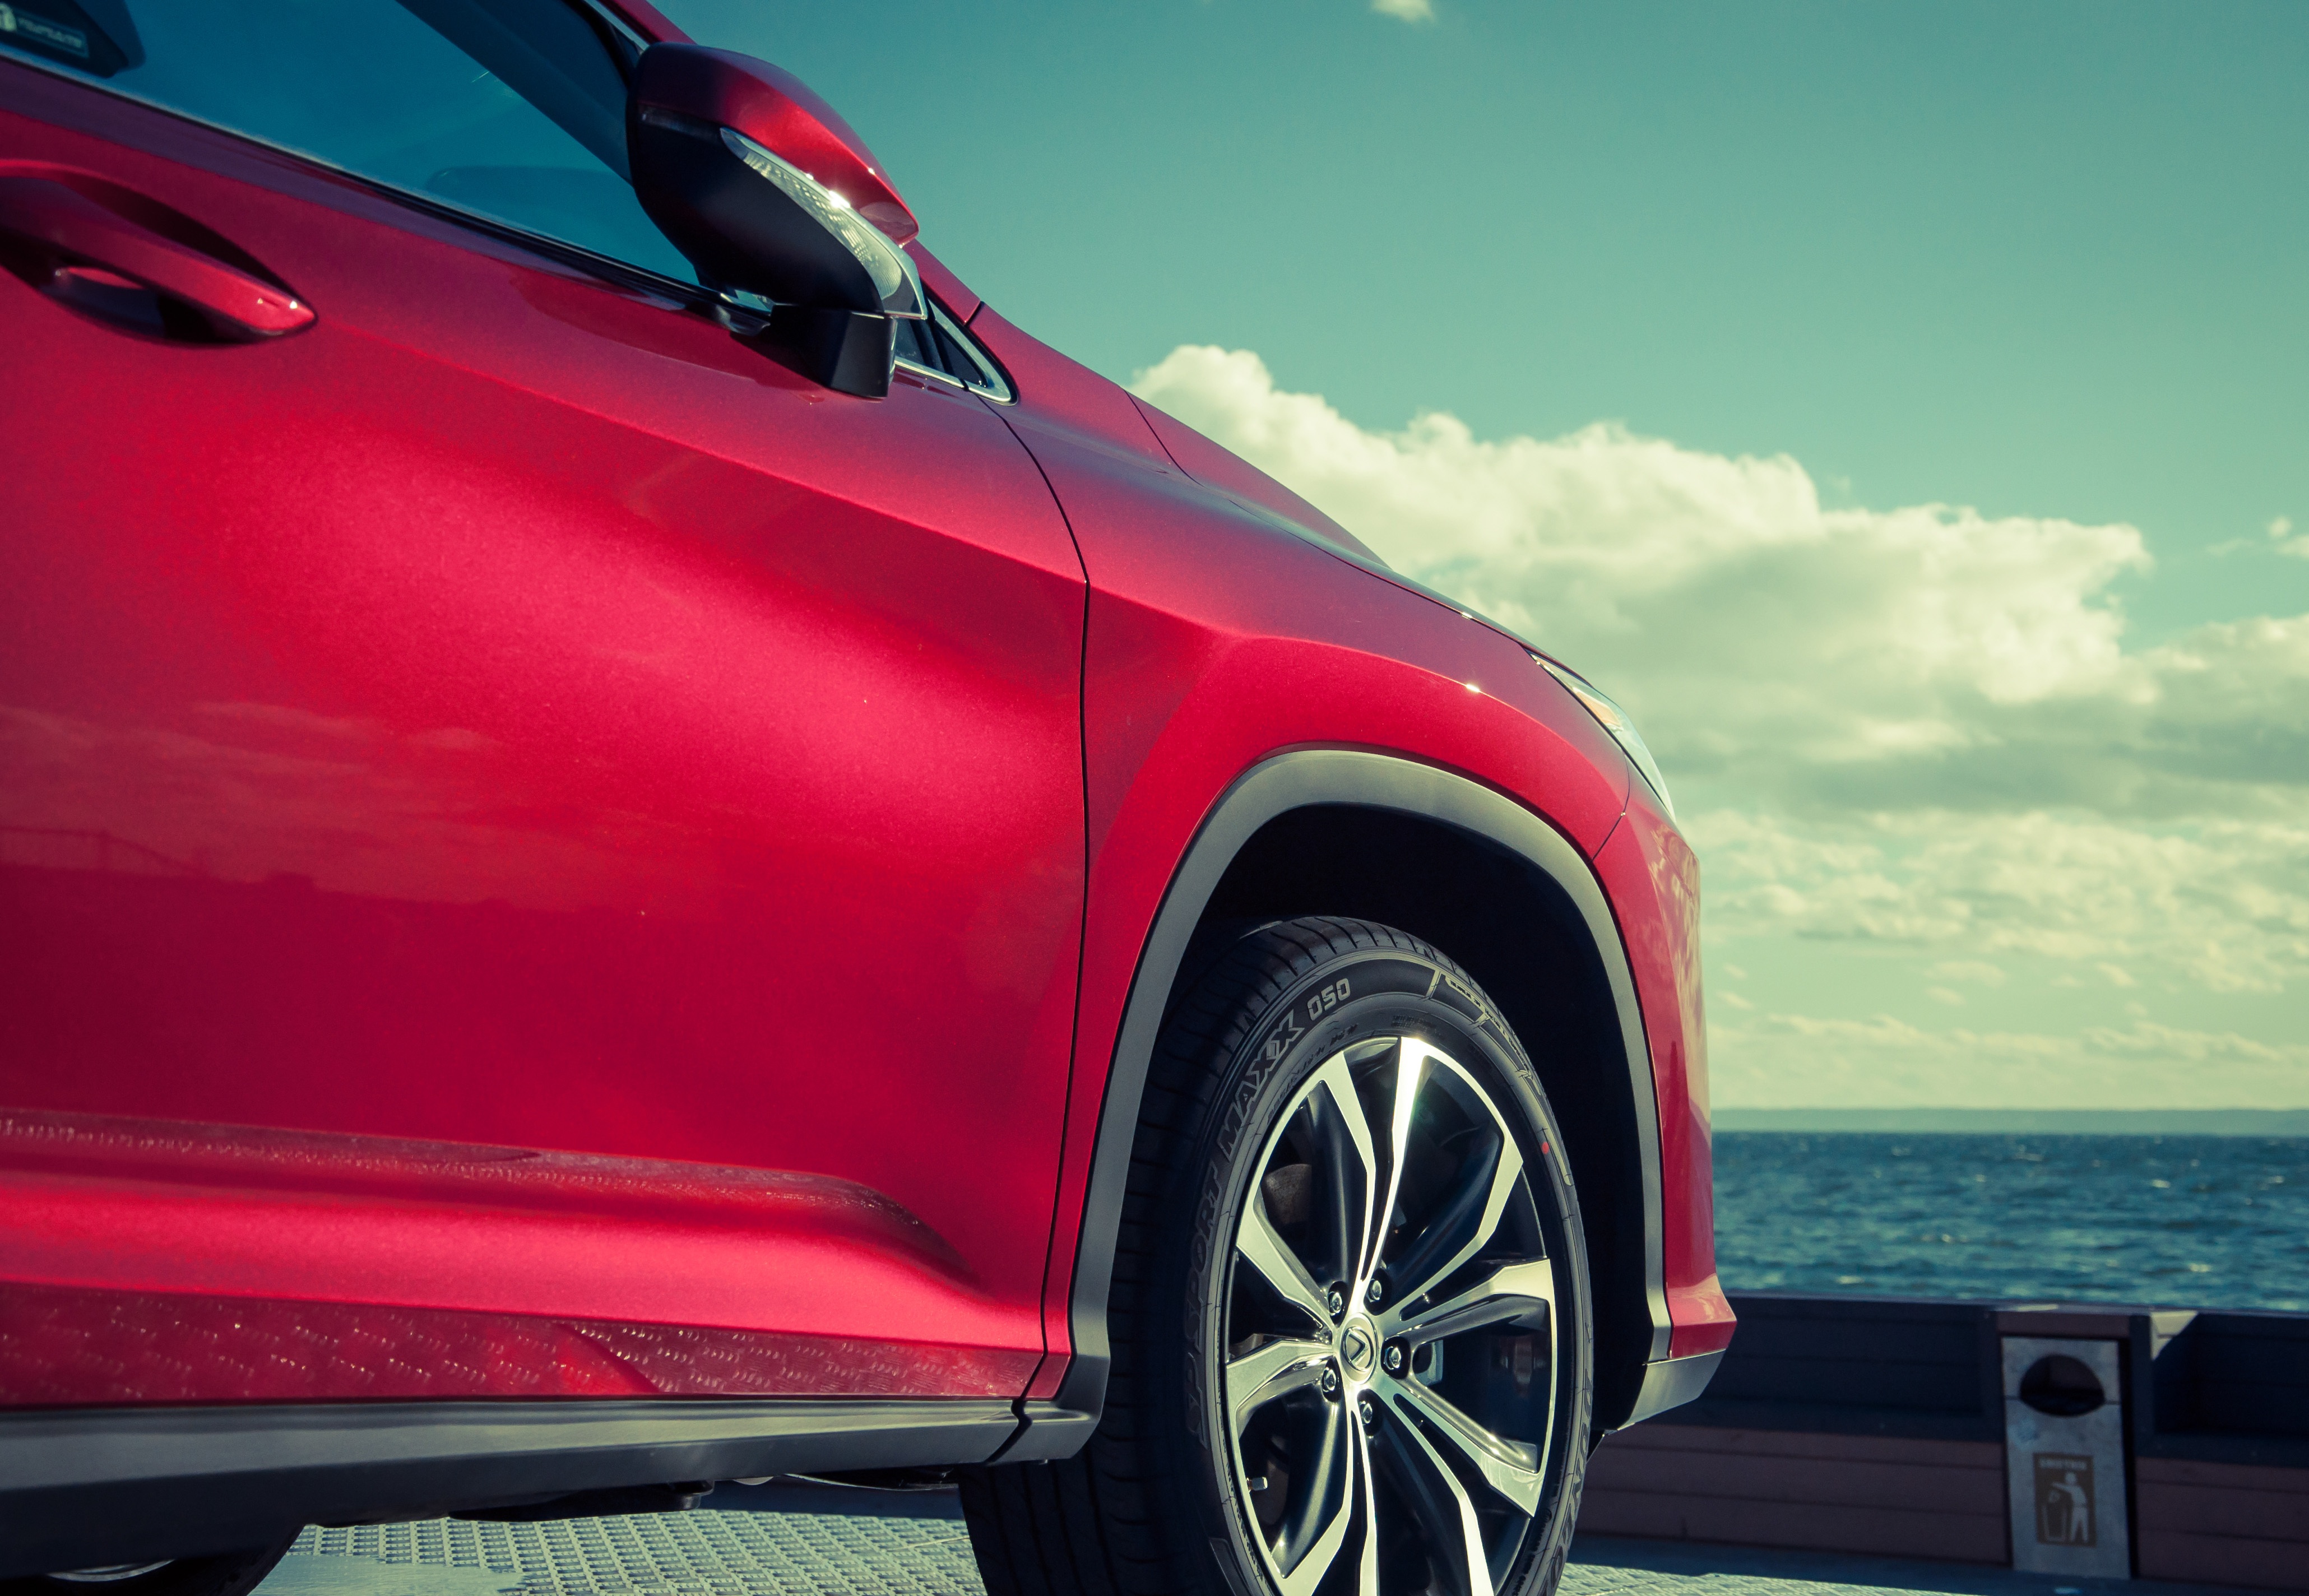
car, wheel, transportation, vehicle, bumper, automobiles, luxury, cars, suv, expensive, vehicles, lexus, city car, auto show, land vehicle, automobile make, automotive exterior, automotive design, family car, mid size car, rx 200t